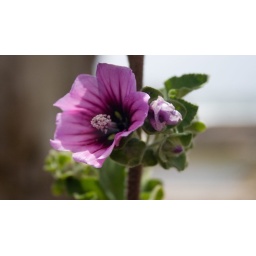
Flower at the old public bath house in San Francisco..